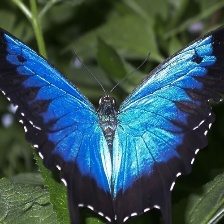
Species: ULYSES